Abbey

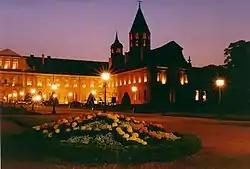
Abbey of Cluny in lights

The plan of the Abbey of Saint Gall (719 AD) in what is now Switzerland indicates the general arrangement of a Benedictine monastery of its day. According to the architect Robert Willis (architect) (1800–1875) the Abbey's lay out is that of a town of individual houses with streets running between them. The abbey was planned in compliance with the Benedictine rule that, if possible, a monastery should be self-contained. For instance, there was a mill, a bakehouse, stables, and cattle stalls. In all, there were thirty-three separate structures; mostly one level wooden buildings.